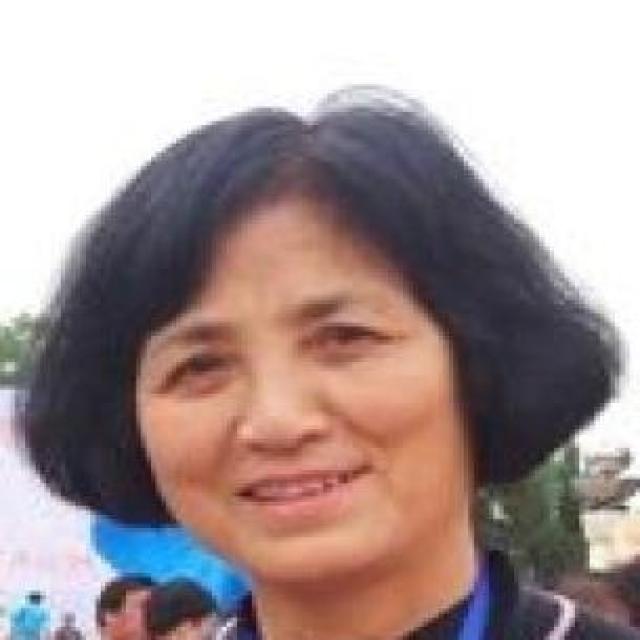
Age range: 45-64